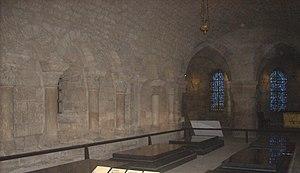
Basilique de Saint-Dénis, crypte, chapelle d'Hildouin (839)